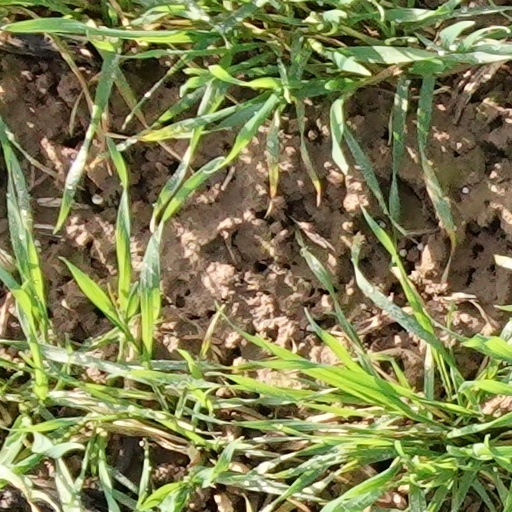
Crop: wheat